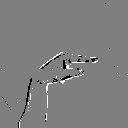
ASL letter: g